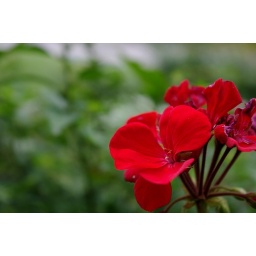
This was in the flower pot out front. The last flower that wasn't destroyed.